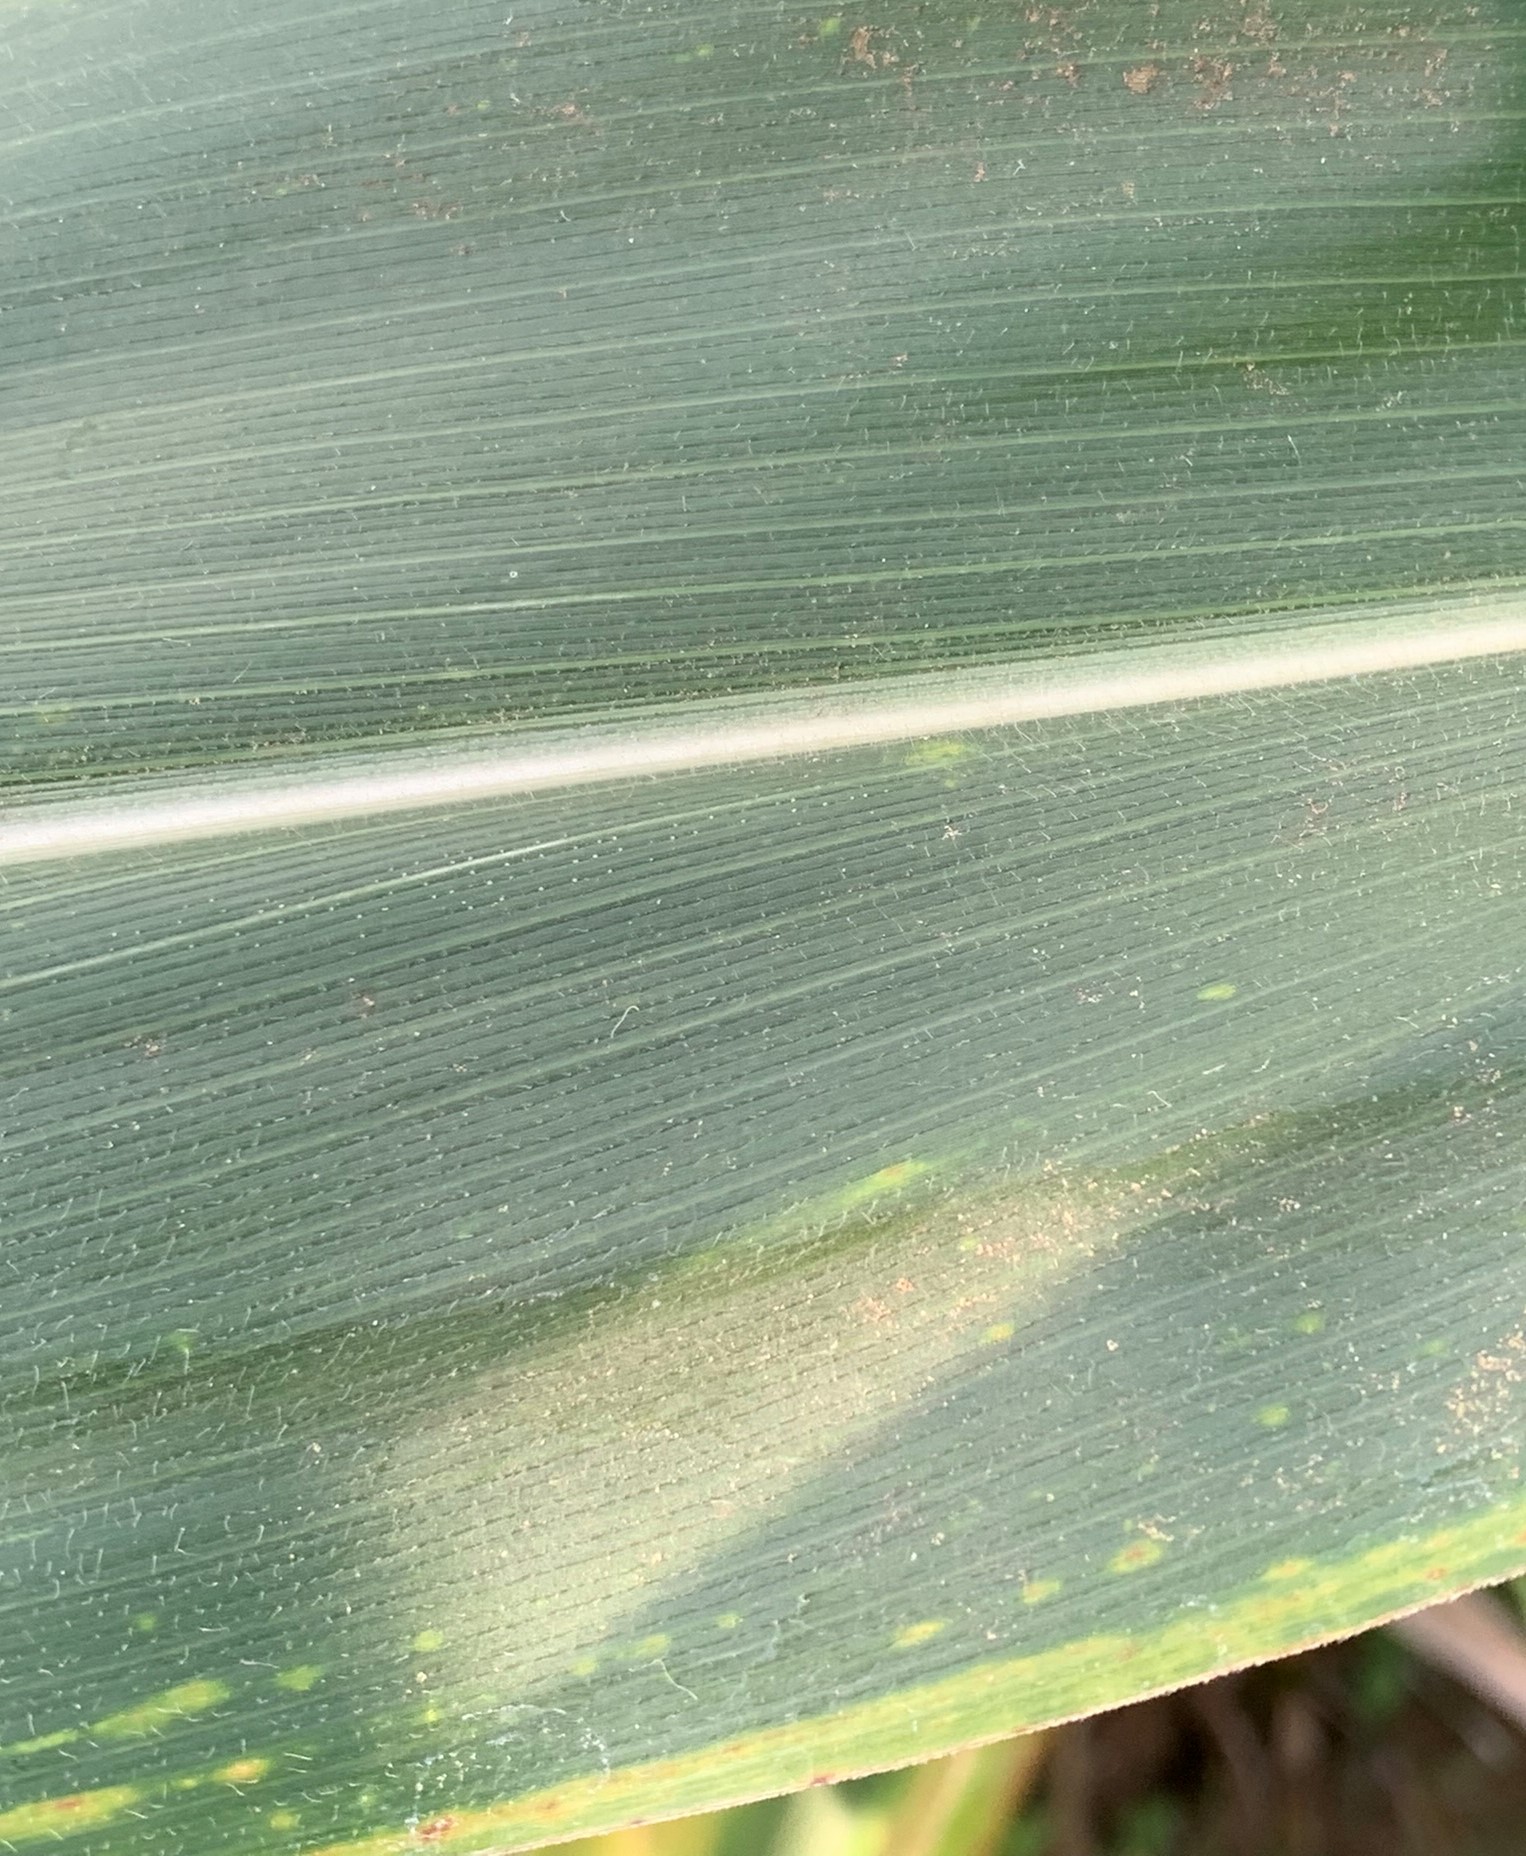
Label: MLN